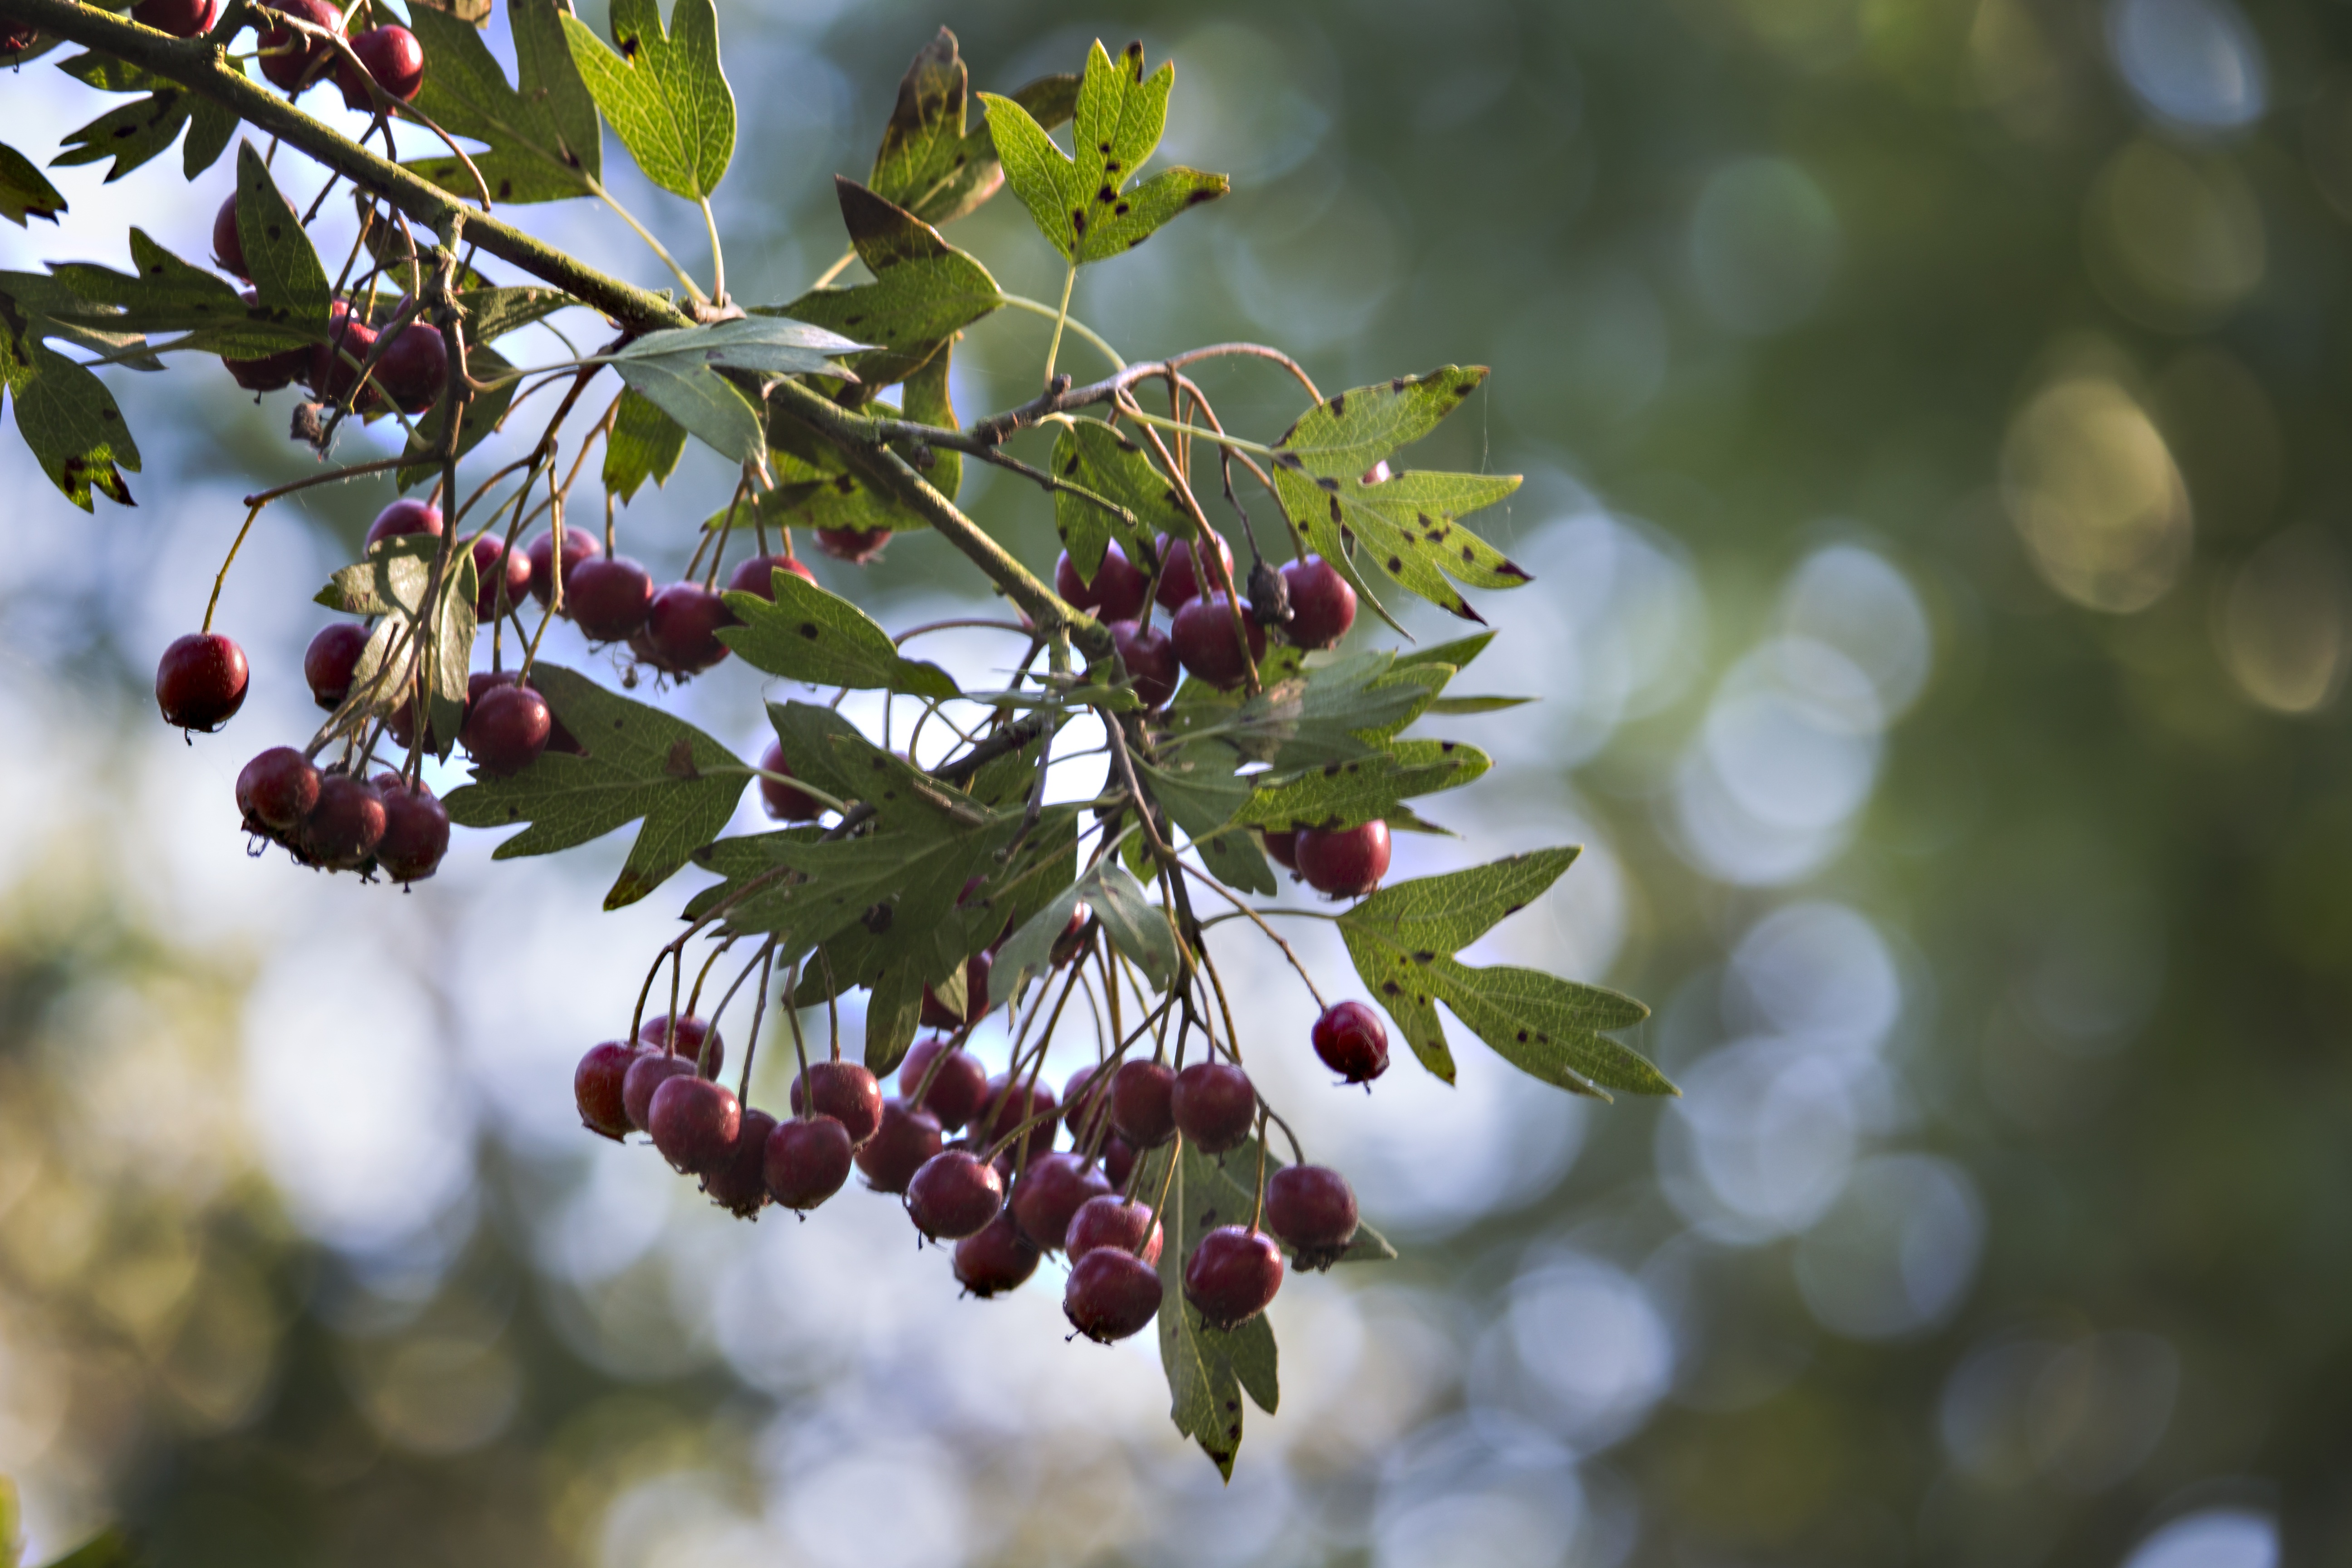
tree, nature, branch, blossom, plant, fruit, berry, leaf, flower, food, spring, red, produce, evergreen, autumn, botany, flora, vegetation, shrub, crataegus, macro photography, flowering plant, woody plant, land plant, hawthorn fruit